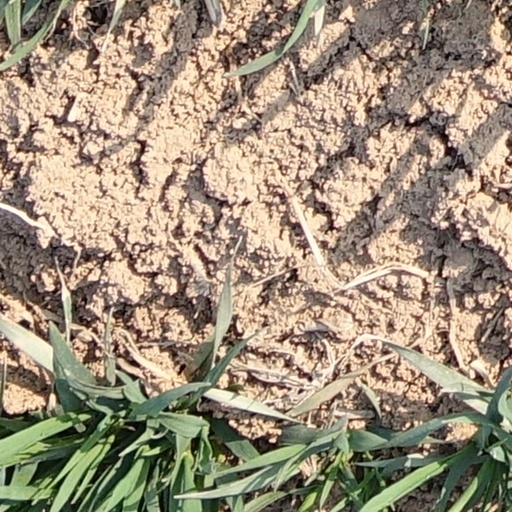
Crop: wheat